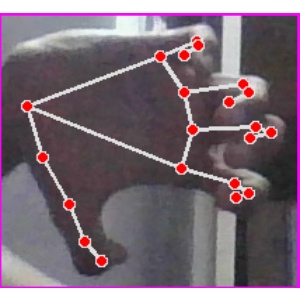
अक्षर: त